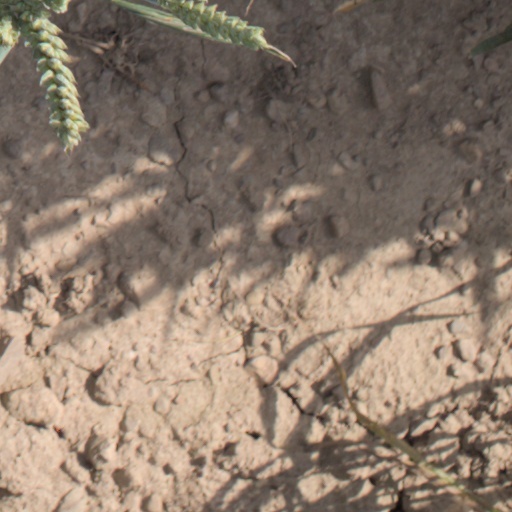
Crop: wheat